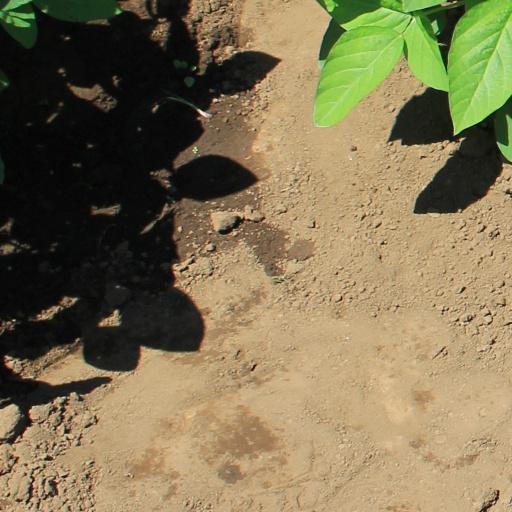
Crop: soybean